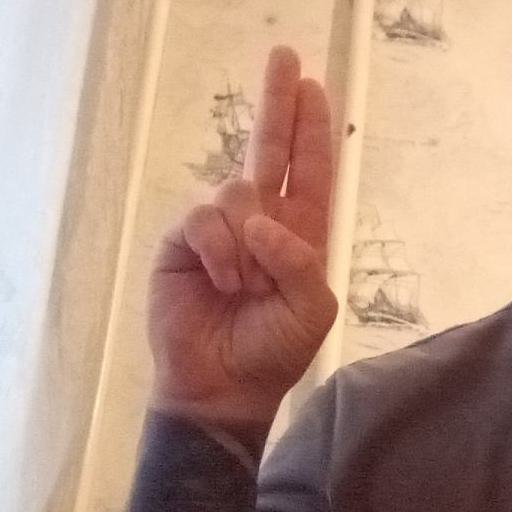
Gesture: two_up